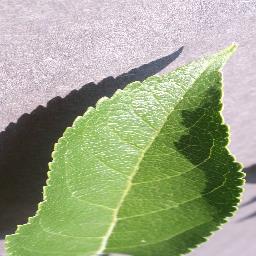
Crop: apple
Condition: healthy